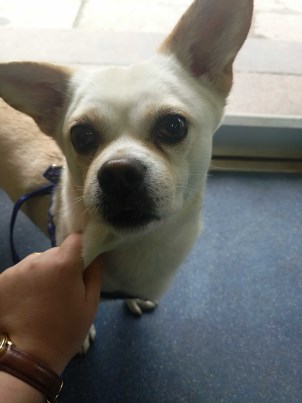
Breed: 3336-n000121-chinese_rural_dog